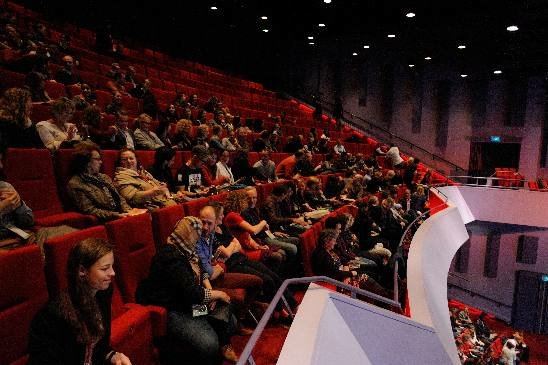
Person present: Yes